2023–24 West Ham United F.C. season

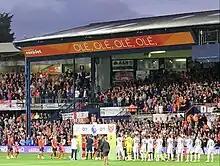
Luton Town and West Ham players line up at Kenilworth Road before the game.

On 1 September, West Ham played newly promoted Luton Town at Kenilworth Road in the first ever Premier League match to be held at the stadium. The "Hammers" opened the scoring through Jarrod Bowen, whose header off a Lucas Paquetá delivery deflected into the net off of goalkeeper Thomas Kaminski in the 37th minute. The second West Ham goal came through captain Kurt Zouma, who headed in a corner delivery from James Ward-Prowse in the 85th minute. Mads Juel Andersen scored Luton's first ever Premier League home goal in added time but the match finished 2–1 to West Ham. The win placed West Ham at the top of the table above Manchester City at the start of the matchweek.